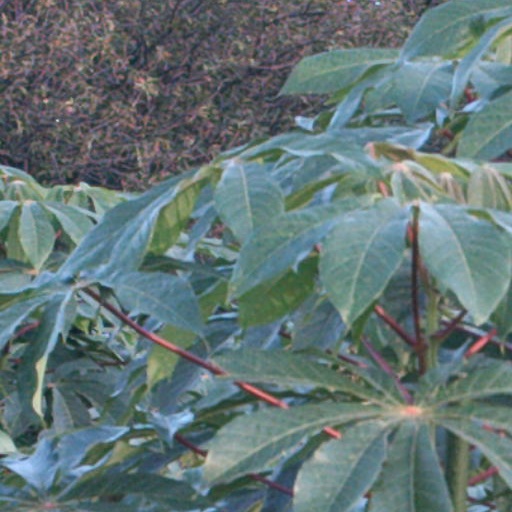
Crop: cassava